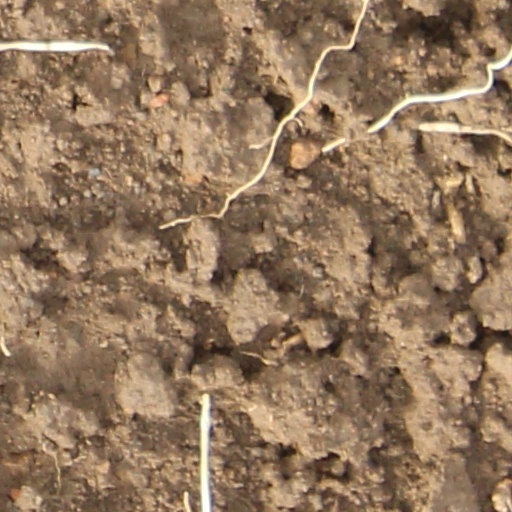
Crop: wheat